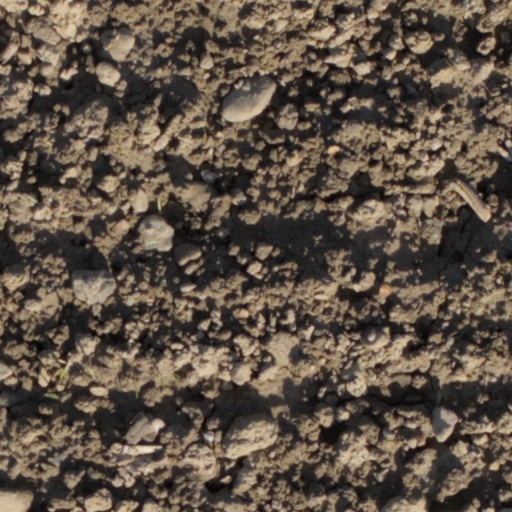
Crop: wheat